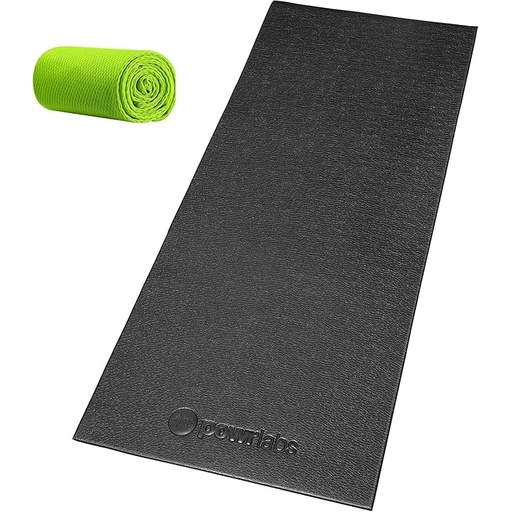
Powr Labs Sweat Proof Exercise Bike Mat
Brand: POWRLABS
Category: Sporting Goods > Fitness & General Exercise Equipment > Exercise Equipment Mats > Exercise Bike Floor Mats